Chiesa dei Rossi, Varzi

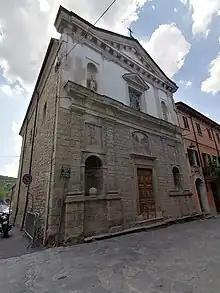

The Chiesa dei Rossi or Church of the Red is a Baroque-style, Roman Catholic small church in the town of Varzi, province of Pavia, region of Lombardy, Italy. The church was originally an oratory of a confraternity of flagellants (battuti), the "Confraternity of the Holiest Trinity", known for the red (Rossi) color in their processional vestments.